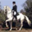
Label: horse